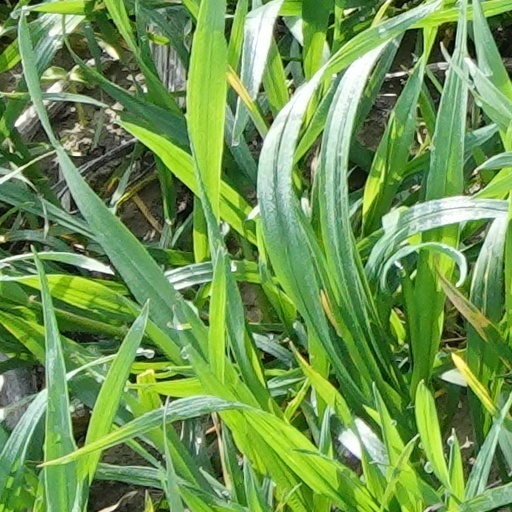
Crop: wheat